Gianni Morbidelli

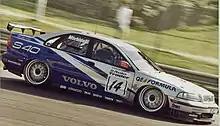
Morbidelli driving for Volvo in the 1998 British Touring Car Championship.

In 1998 he drove for Volvo in the British Touring Car Championship, but was not as competitive as his teammate Rickard Rydell, who won that year's title. His only competitive showing was in the summer meeting at Thruxton, where he charged from near the back of the back to finish fourth, passing many cars in the process. Morbidelli then spent several years in various European touring car series', with a high point in the 2001 European Touring Car Championship, where he raced the BMW 320i to fifth place in the championship, winning the last race at Estoril. Morbidelli raced in the Italian round of the 2004 season in a SEAT Toledo, but scored no points and did not contest in further meetings.